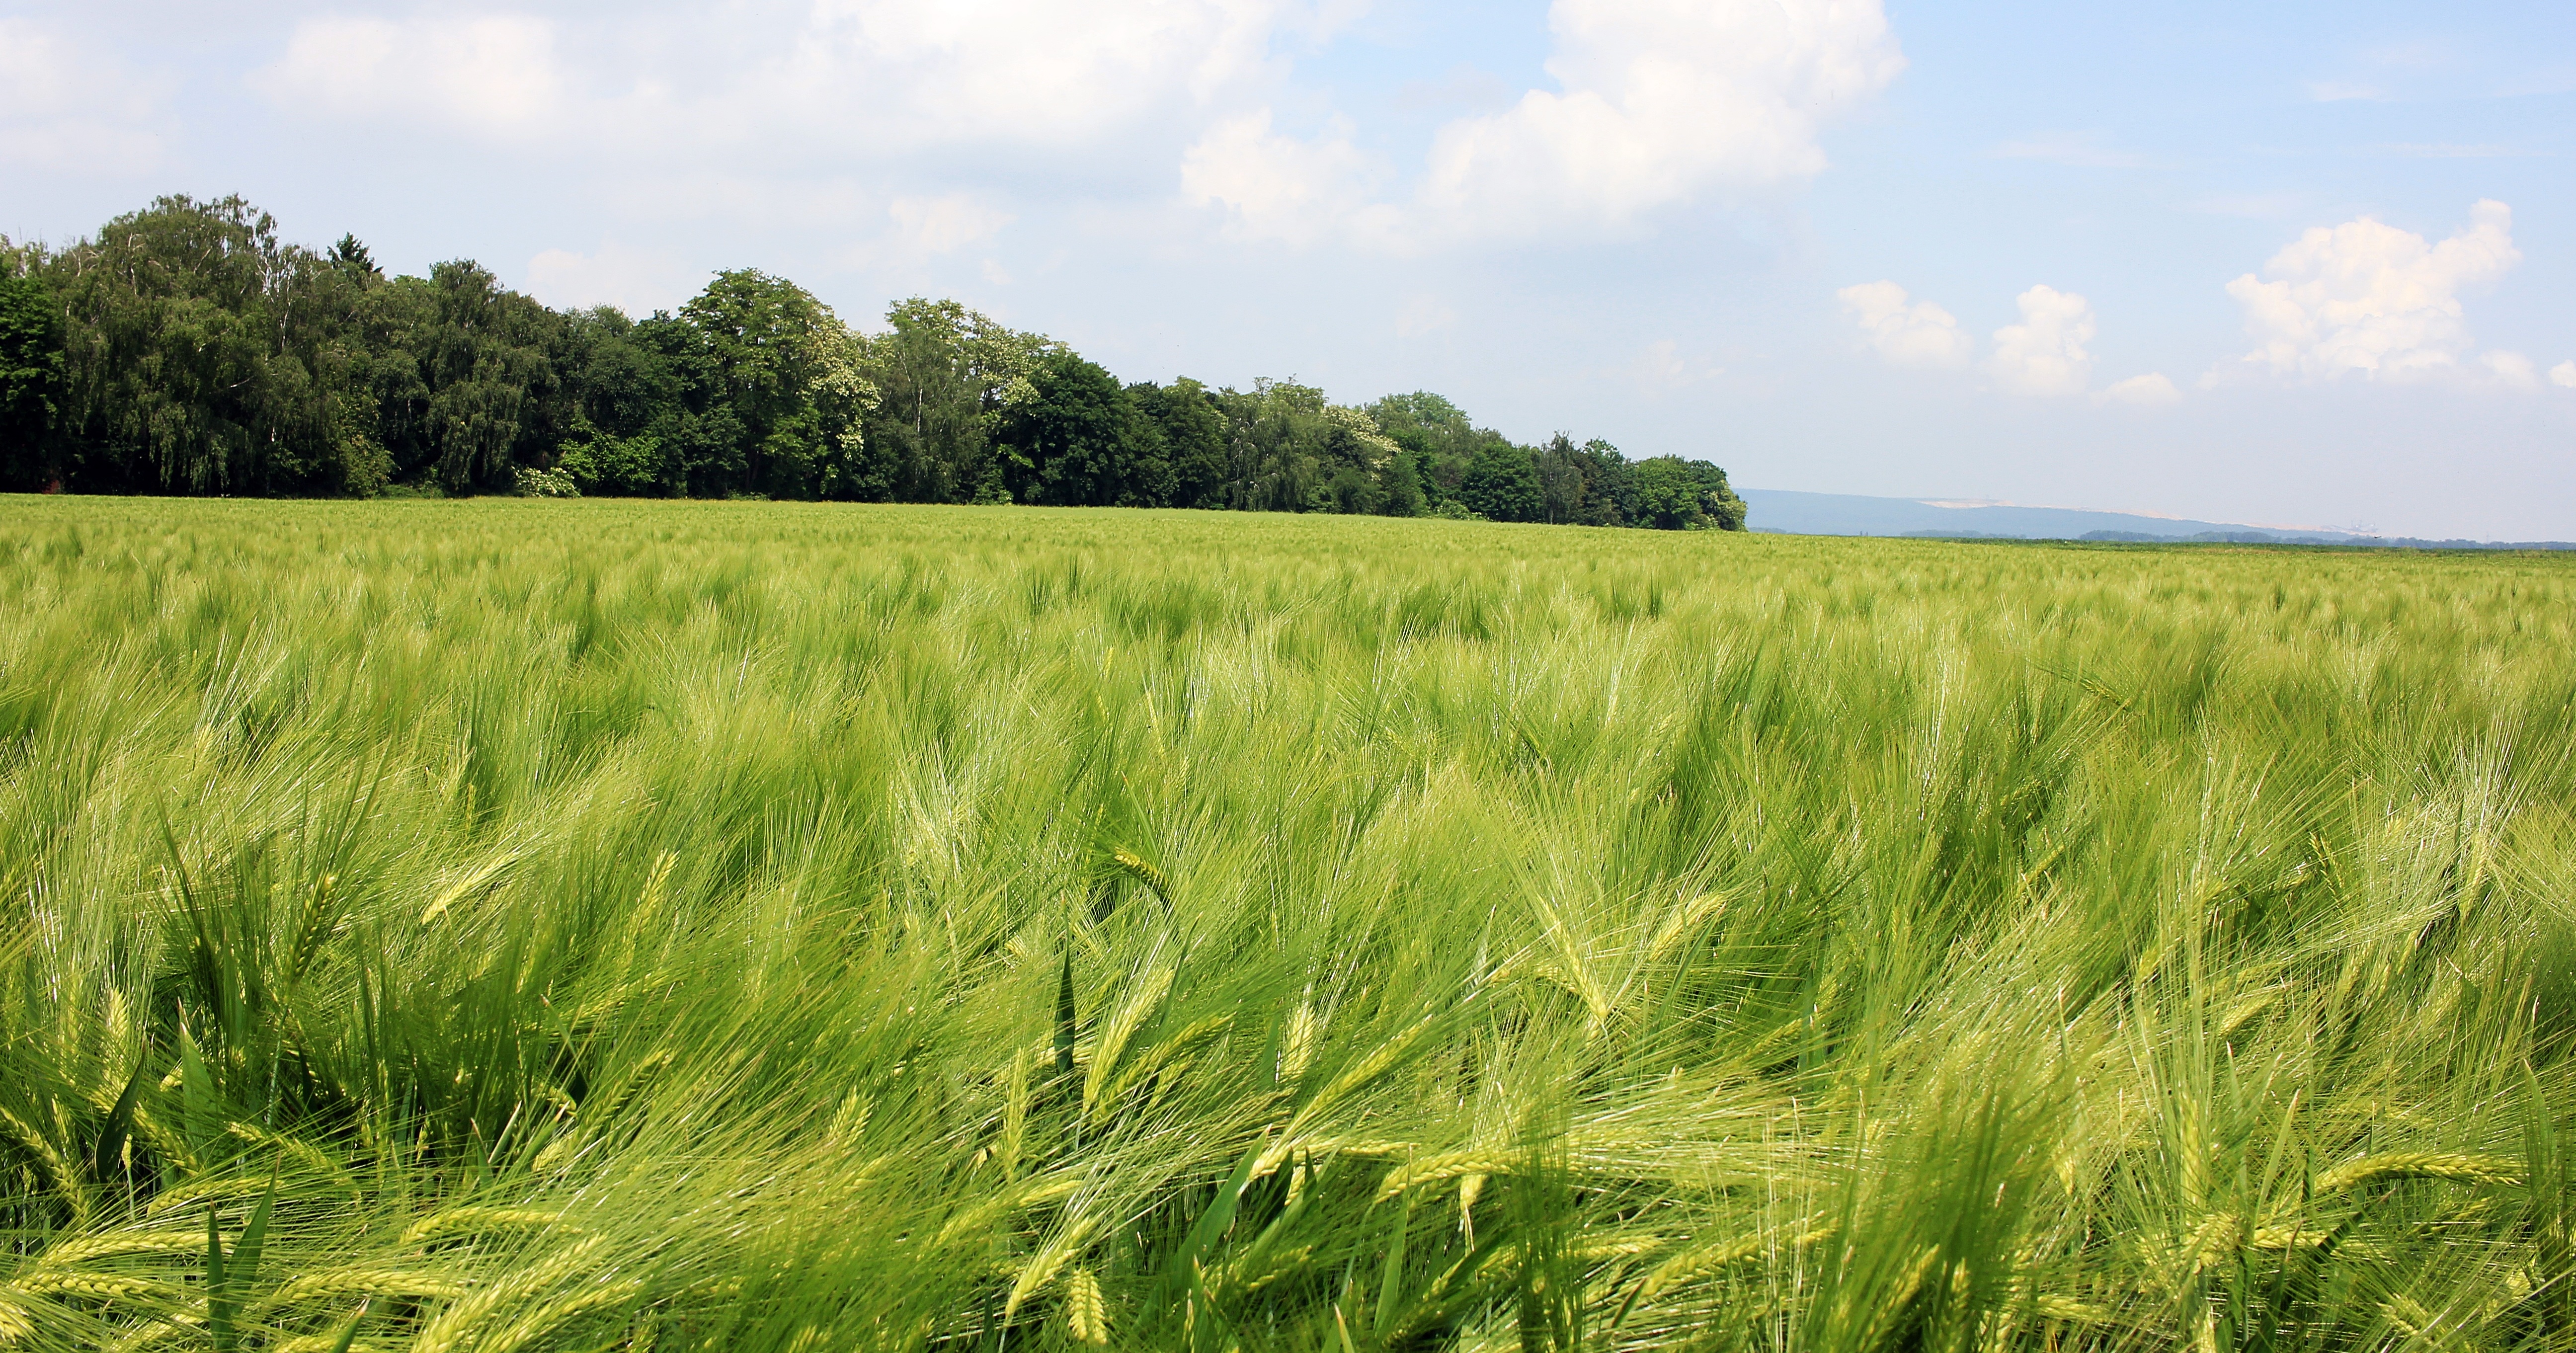
landscape, nature, grass, plant, sky, field, meadow, barley, wheat, grain, prairie, summer, food, spring, green, crop, pasture, soil, agriculture, plain, spike, cereal, trees, clouds, grassland, cereals, habitat, ecosystem, arable, rural area, field crops, paddy field, flowering plant, halm, barley field, nourishing barley, grass family, land plant